Peter Bots

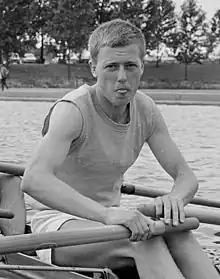
Bots in 1964

Peter Frits Bots (born 25 January 1942) is a retired Dutch rower. He competed in the double sculls event at the 1964 Summer Olympics, together with Max Alwin, and finished in eighth place.